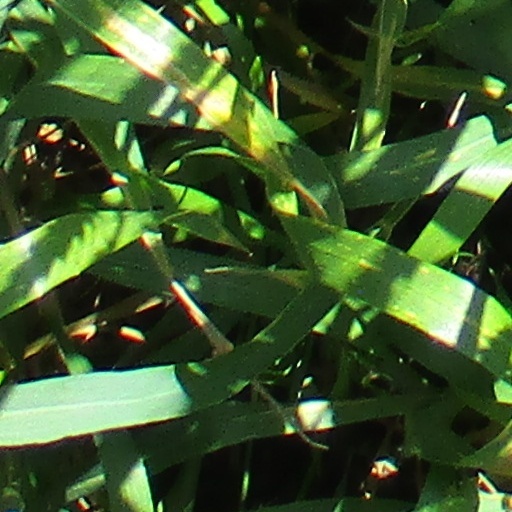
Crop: wheat